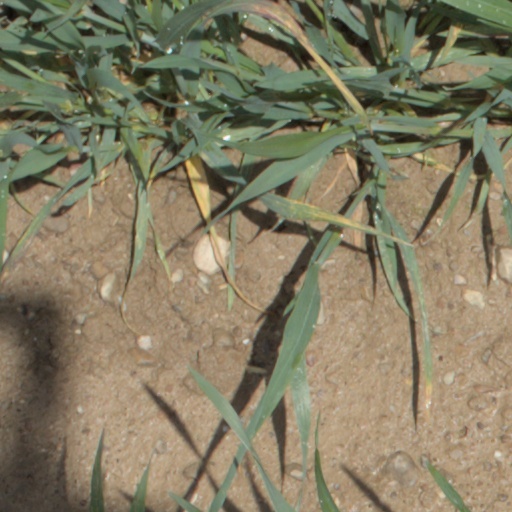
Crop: wheat